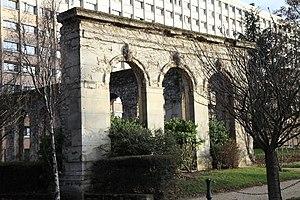
Vestiges de l'orangeraie de château Gaillard à Maisons-Alfort.
Cet article recense les monuments historiques du Val-de-Marne, en France.
Maisons-Alfort est une commune française du Val-de-Marne, en Île-de-France. Elle se situe dans la banlieue sud-est de Paris, à trois kilomètres de la capitale, sur la rive sud de la Marne. Son positionnement lui permet un accès rapide à plusieurs axes majeurs de communications franciliens que sont l'A4 au nord ou l'A86 au sud. Sa population actuelle en fait la sixième ville la plus importante du département derrière Créteil, Vitry-sur-Seine, Champigny-sur-Marne, Saint-Maur-des-Fossés et Ivry-sur-Seine. Ses habitants sont appelés les Maisonnais.
Le château de Charentonneau, également connu sous le nom de château Gaillard, était une demeure seigneuriale établi à Charentonneau, sur la commune de Maisons-Alfort, dans le département du Val-de-Marne.